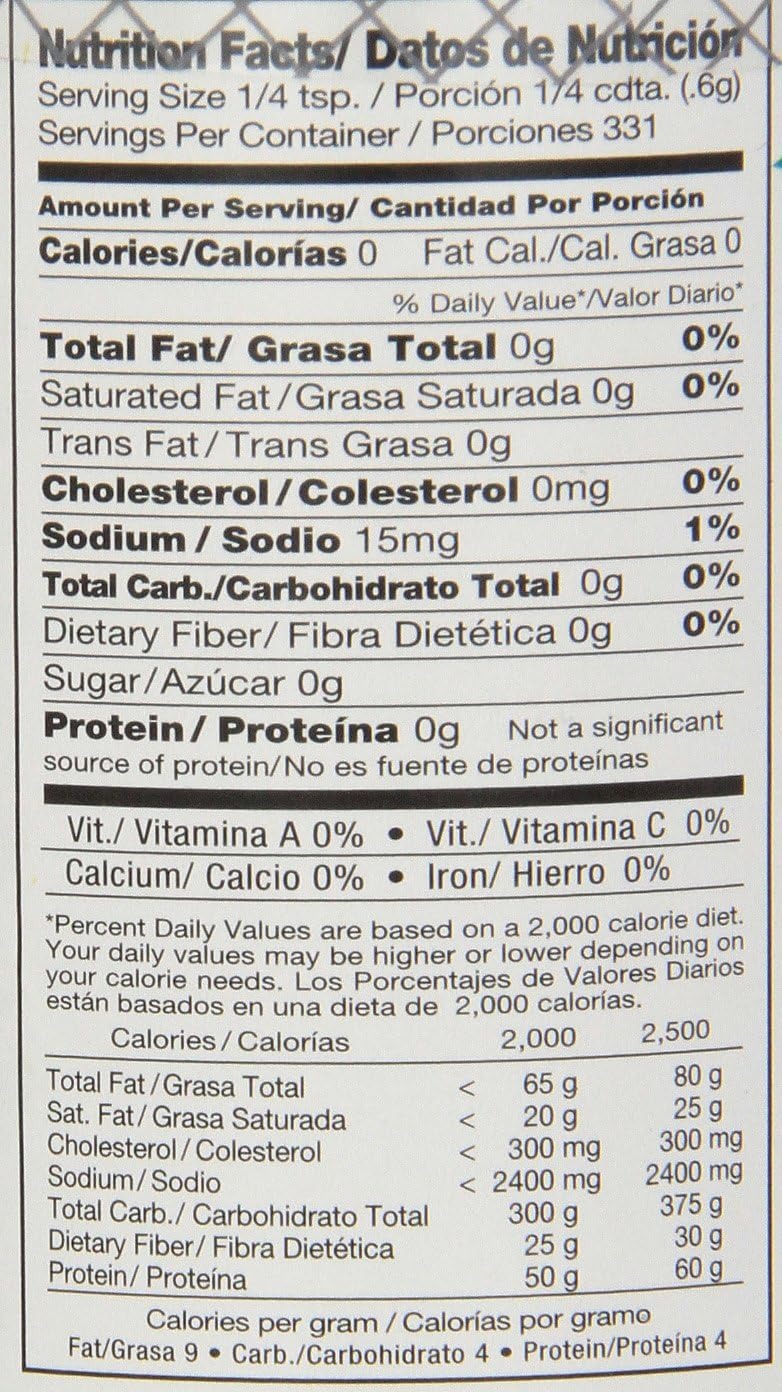
Item Name: Badia, Curry Powder, 7 OZ (Pack of 12) ( Value Bulk Multi-pack)
Product Description: Established in 1967 by Jose Badia, Badia Spices is one of today's leading family-owned Hispanic food companies. Badia manufactures, packages, and distributes spices, seasoning blends, marinades, sauces, teas, health items and other products to more than 70 countries around the world. Badia Spices is proud to offer organic and gluten-free products, the company's facility is registered with the Safe Quality Foods (SQF), an audit recognized around the world as being one of the most rigorous and credible food safety management systems in the marketplace today. Across the board, whether consumers purchase products through retail outlets, food distributors or the foodservice industry, Badia is committed to offering the highest quality, at the best price.
Value: 12.0
Unit: Count

Price: 54.445